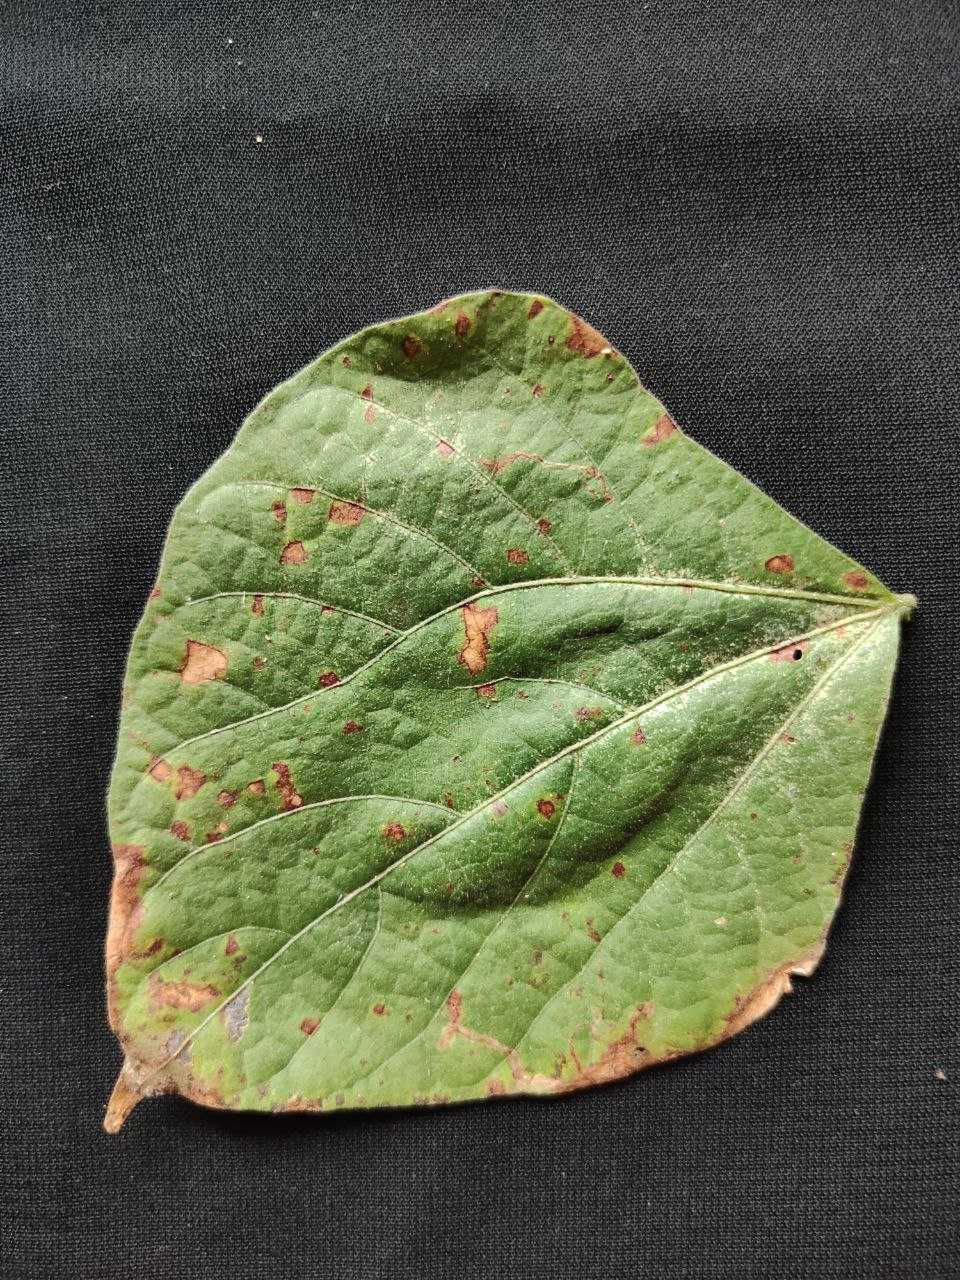
Crop: bean
Leaf condition: Rust